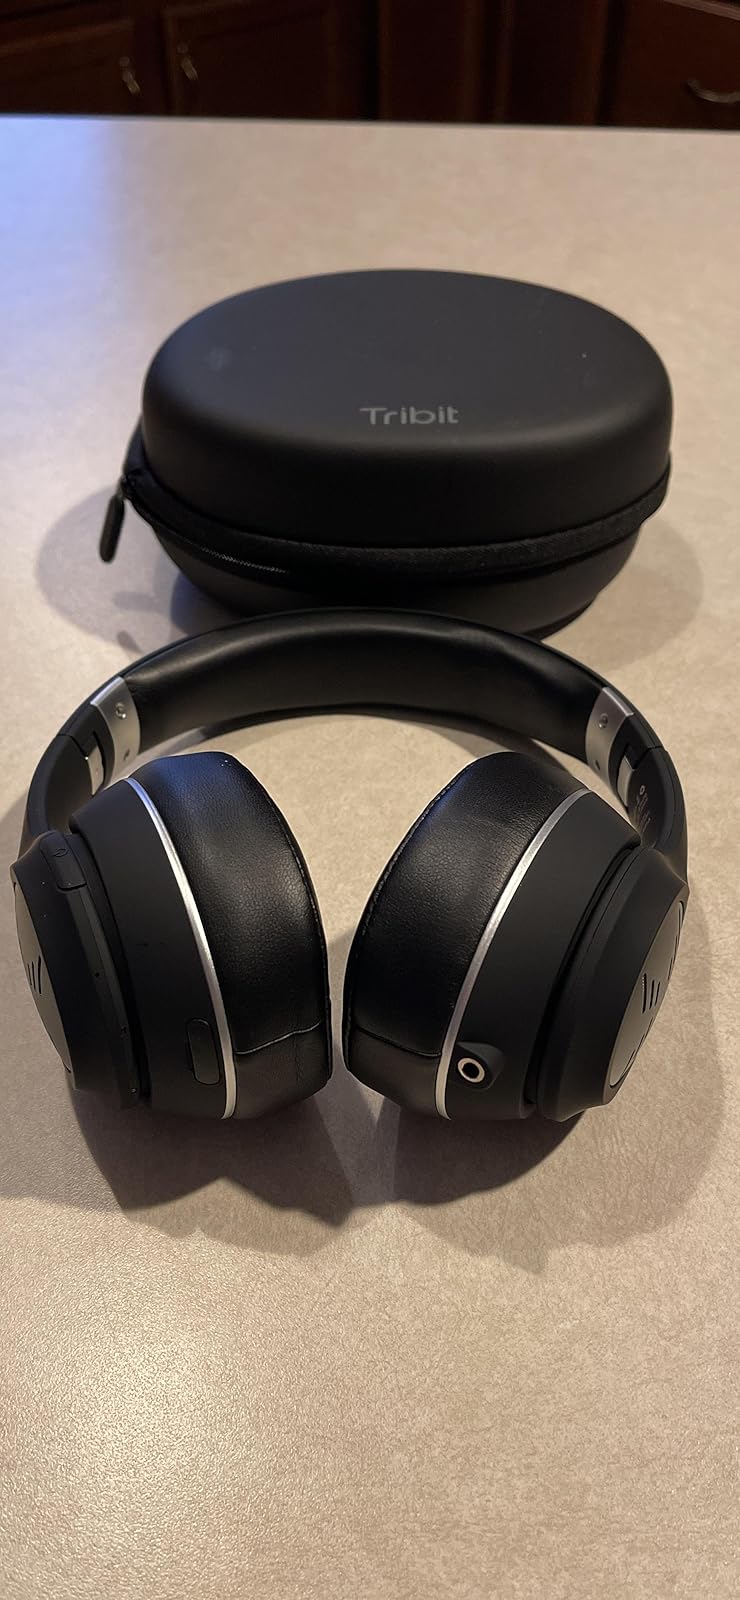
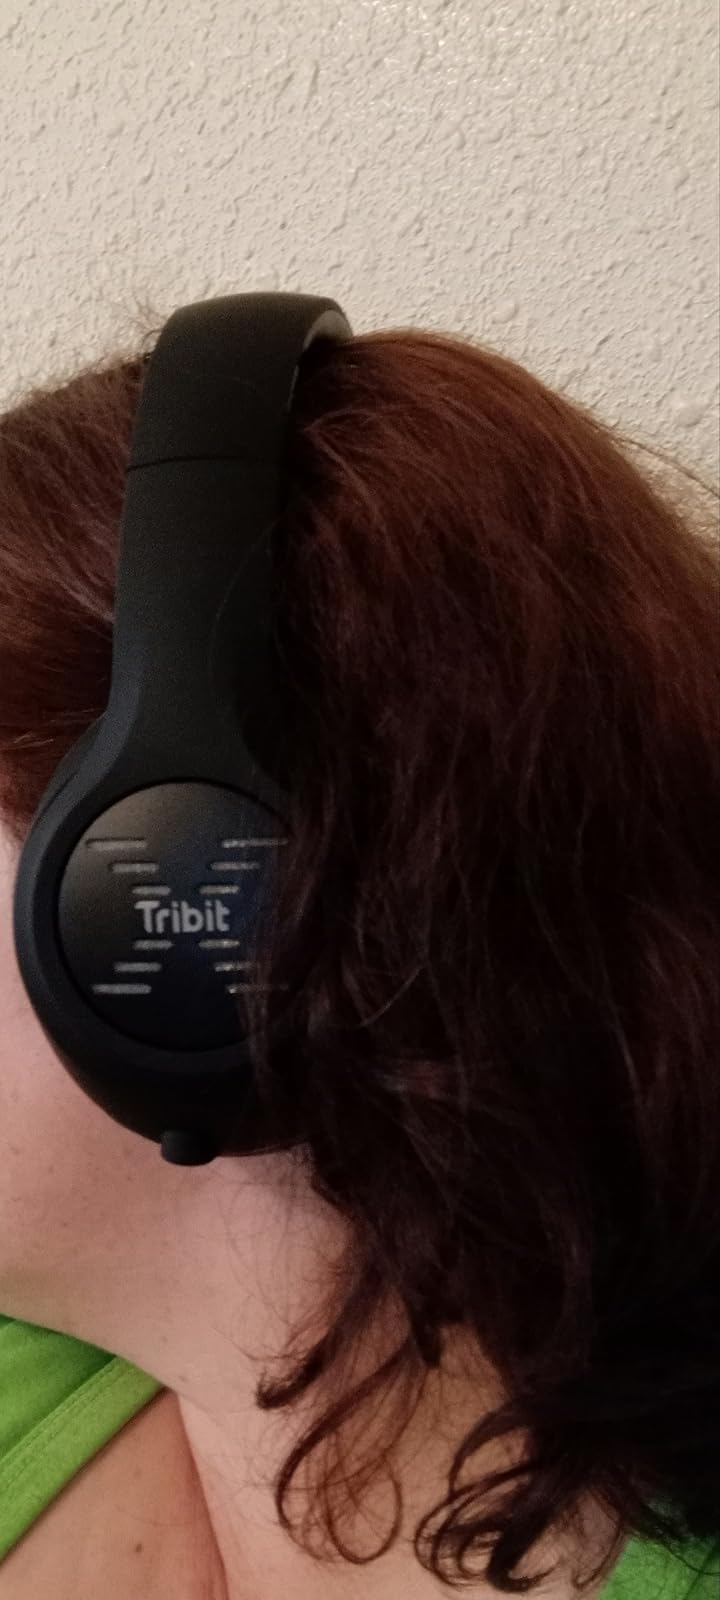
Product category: headphones
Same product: yes